Luhansk People's Republic

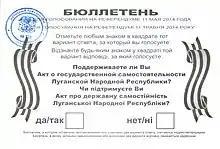
A ballot paper sample for the referendum: "Do you support the declaration of state independence of the Lugansk People's Republic? Yes or No"

The planned referendum on the status of Luhansk oblast was held on 11 May 2014. The organisers of the referendum said that 96.2% of those who voted were in favour of self-rule, with 3.8% against. They said that voter turnout was at 81%. There were no international observers present to validate the referendum.